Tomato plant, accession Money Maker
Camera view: horizontal (90 deg, fisheye); turntable rotation: 330 degrees
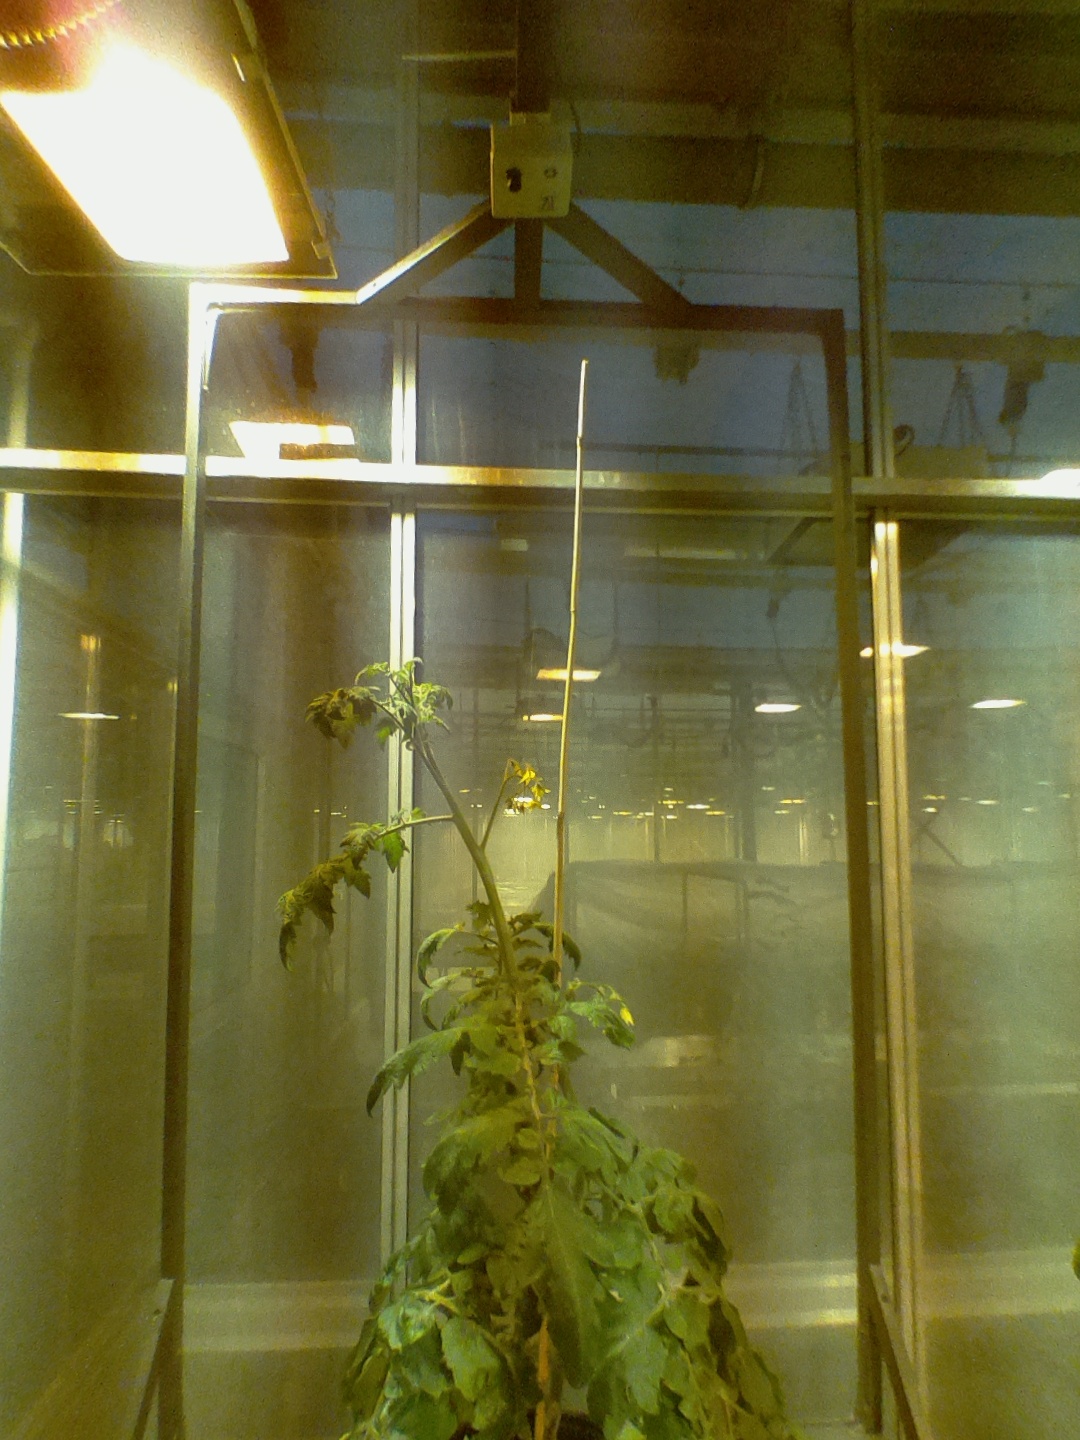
BBCH growth stage 69: End of flowering, 90%-100% of flowers open, more petals falling